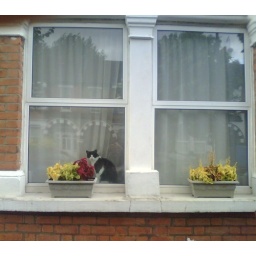
One cat in a window